Curse of Ham

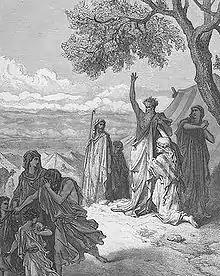
Noah curses Ham by Gustave Doré

While Genesis 9 never says that Ham was black, he became associated with black skin, through folk etymology deriving his name from a similar, but actually unconnected, word meaning "dark" or "brown". The next stage are certain fables according to ancient Jewish traditions. According to one legend preserved in the Babylonian Talmud, Ham broke a prohibition on sex aboard the ark and "was smitten in his skin" as punishment; However, in the Talmud this skin punishment is not described as hereditary or linked to slavery, and in other ancient Jewish sources black skin is seen as beautiful rather than disfiguring.